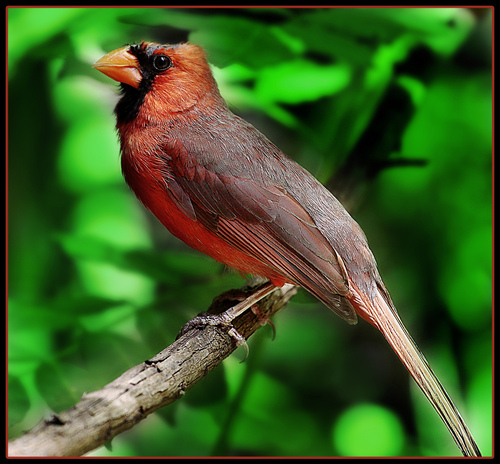
a small red and black bird with a relatively small head and a large beak.
a bird with black all around the bill and down the throat and along the breast, offset by a red belly and nape.
the bird is red with an orange beak and black eyes and eyebrow.
this is an all red bird with a little black around the bright red beak.
bird with black eye, feet and throat, brownish gray tarsus, and reddish brown breast and nape
this bird's body is red with a triangular, orange beak and black superciliary and throat.
this bird had a bright red head and belly with a short triangular beak and a black throat.
an averaged sized bird with a red chest and a regularly sized head compared to the body.
this bird is red with black and has a long, pointy beak.
this bird has wings that are red and has a orange bill
Species: Cardinal